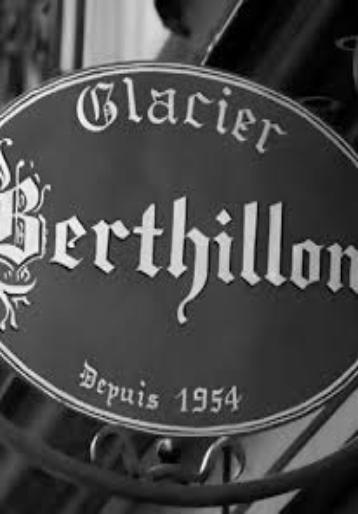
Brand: Berthillon
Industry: Food